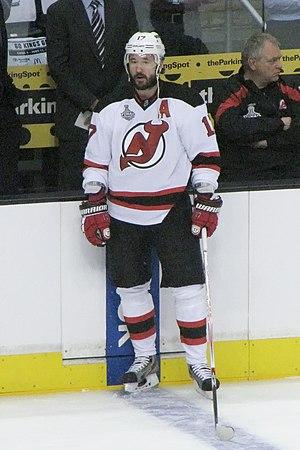
Ilia Valerievitch Kovaltchouk — en russe Илья Валерьевич Ковальчук et en anglais : Ilya Kovalchuk –, né le 15 avril 1983 à Kalinine, actuelle Tver, en Union soviétique, est un joueur professionnel russe de hockey sur glace. Il évolue au poste d'ailier.